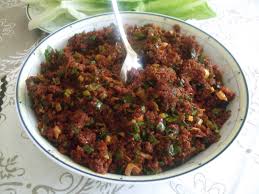
Yemek: kisir